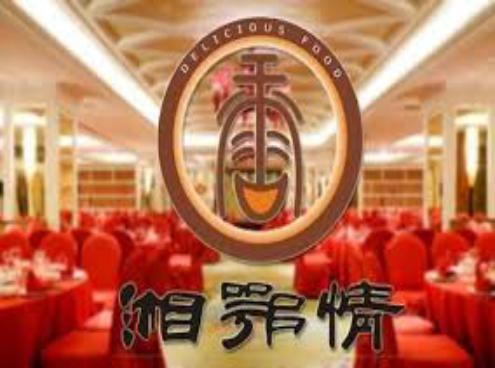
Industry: Food